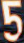
Number: 5